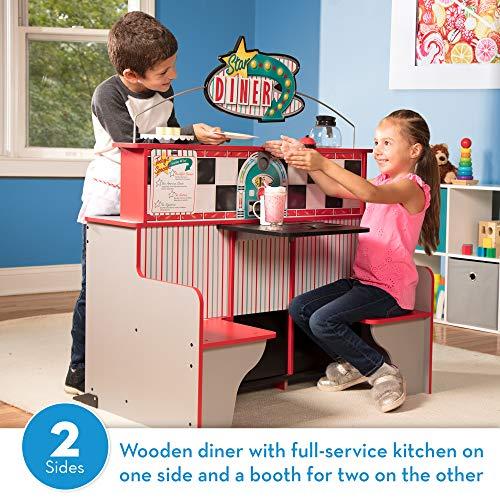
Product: Melissa & Doug Star Diner Restaurant (Play Set & Kitchen, Wooden Diner Play Set, Two Play Spaces in One, 35" H x 23" W x 43.5" L, Great Gift for Girls and Boys - Best for 3, 4, 5 Year Olds and Up)
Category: Toys & Games | Dress Up & Pretend Play | Pretend Play
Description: WOODEN DINER PLAY SPACE: Melissa and Doug’s Star Diner Restaurant is a full service wooden diner play set that includes a kitchen on 1 side and a booth with seating for 2 on the other.
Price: $163.48
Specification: ProductDimensions:43.5x23x35inches|ItemWeight:50pounds|ShippingWeight:53pounds(Viewshippingratesandpolicies)|DomesticShipping:ItemcanbeshippedwithinU.S.|InternationalShipping:Thisitemisnoteligibleforinternationalshipping.LearnMore|ASIN:B072N3Y64F|Itemmodelnumber:3951|Manufacturerrecommendedage:36months-5years